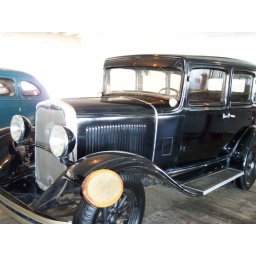
old car in ferry boat at Fisherman's Wharf